Bahkauv

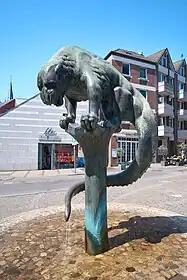
Statue depicting the Bahkauv in Aachen

The Bahkauv is a mythical monster said to reside in Aachen, Germany. The creature has been featured in the folklore of both Aachen and the Rhineland. Often depicted as a deformed calf with fangs, the Bahkauv is commonly associated with drunken men.